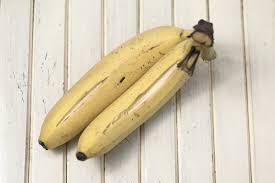
Ndizi mbili zenye unene tofauti zilizoshikana na kuiva hadi kupasuka. Maganda zimewekwa juu ya meza ambayo imetengenezwa kwa mbao laini zilizoshikanishwa na kupakwa rangi nyeupe.